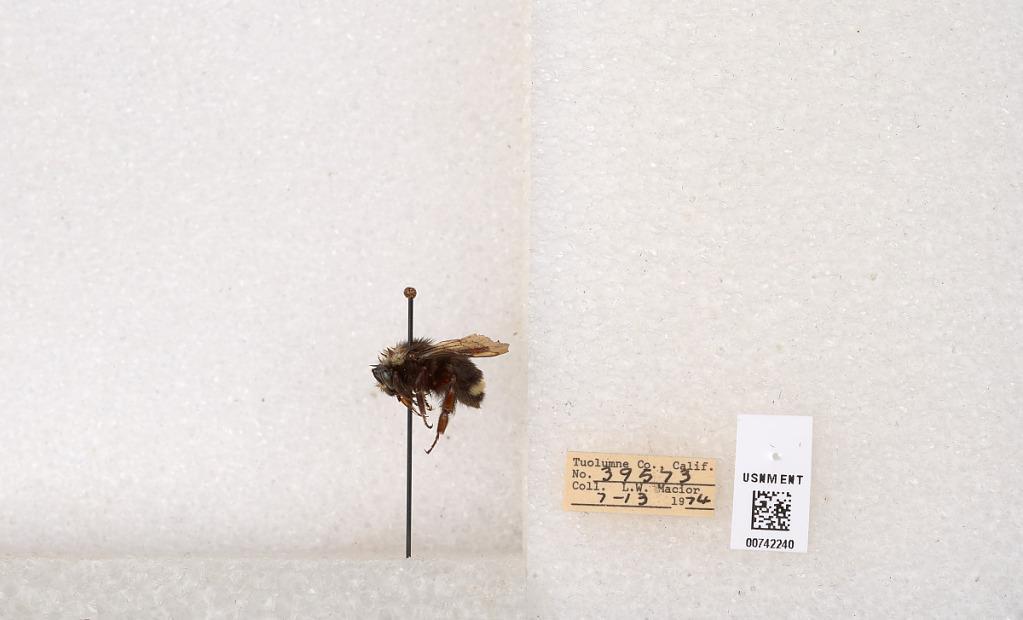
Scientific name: Bombus (Pyrobombus) vosnesenskii Radoszkowski
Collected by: L. Macior
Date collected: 1974-7-13
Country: United States
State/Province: California
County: Tuolumne
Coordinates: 37.9712, -120.228